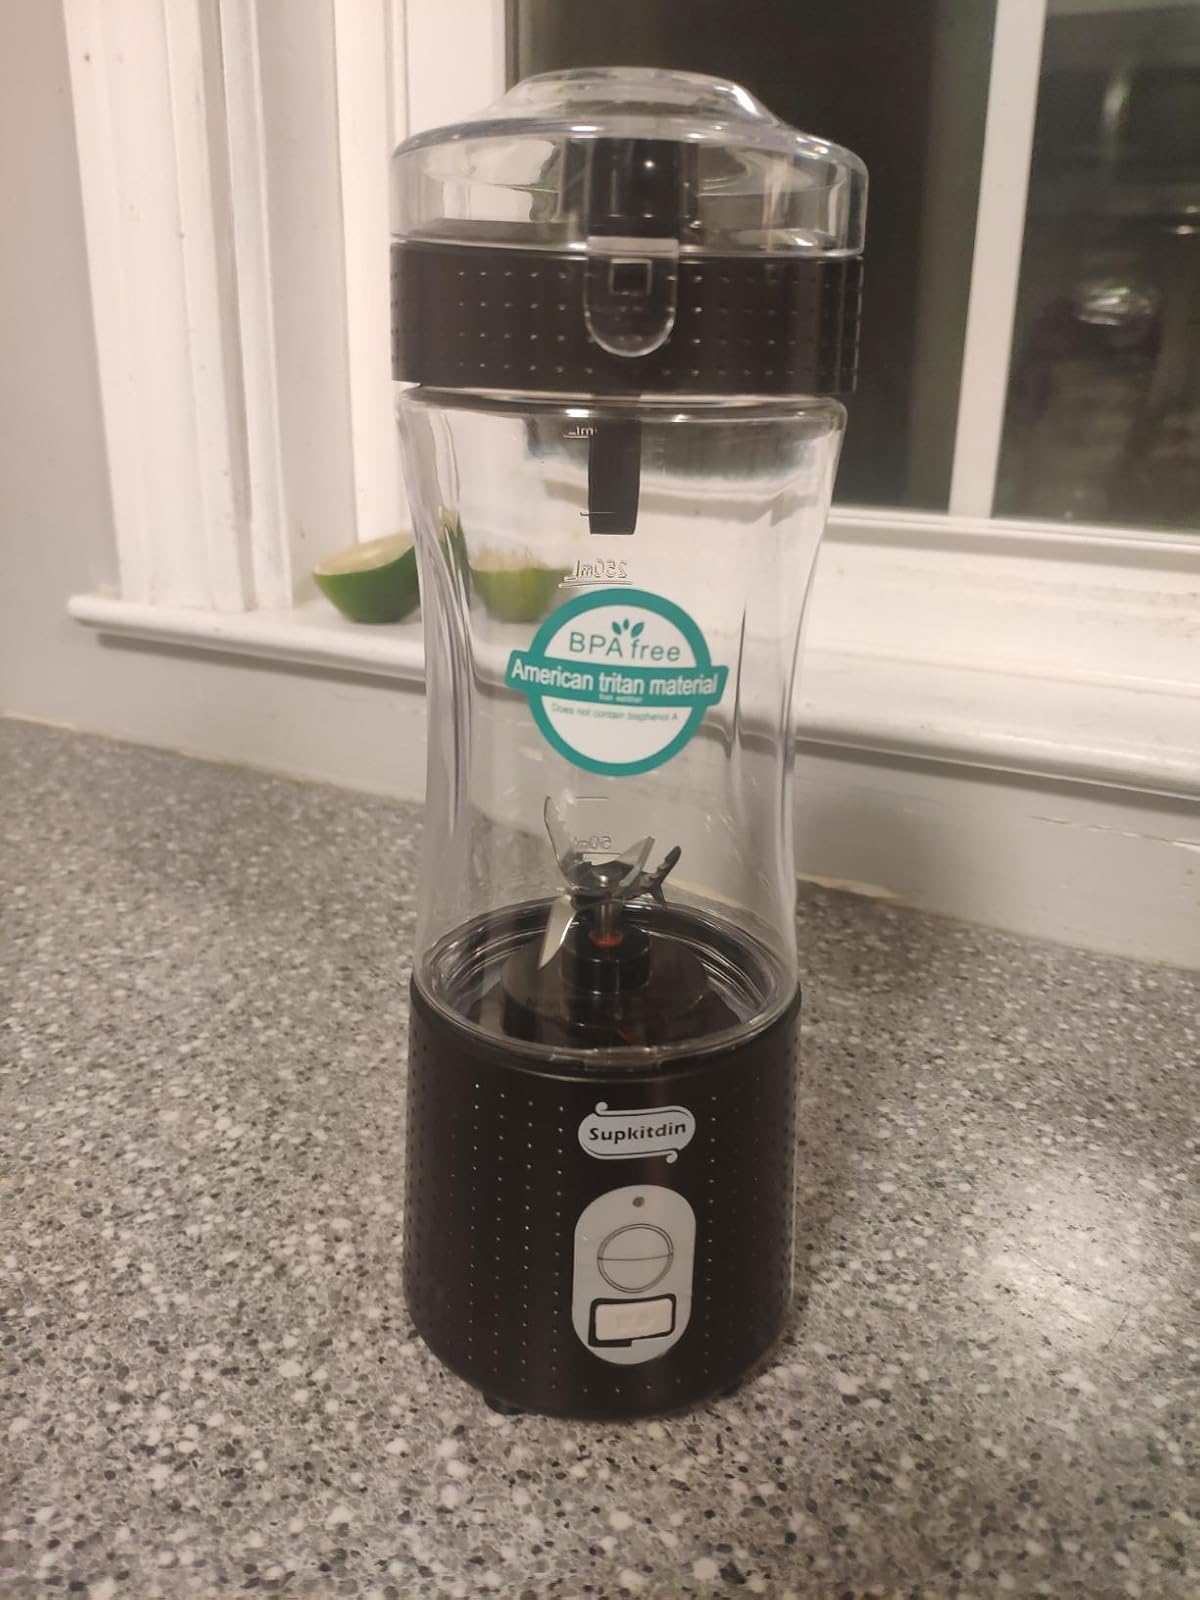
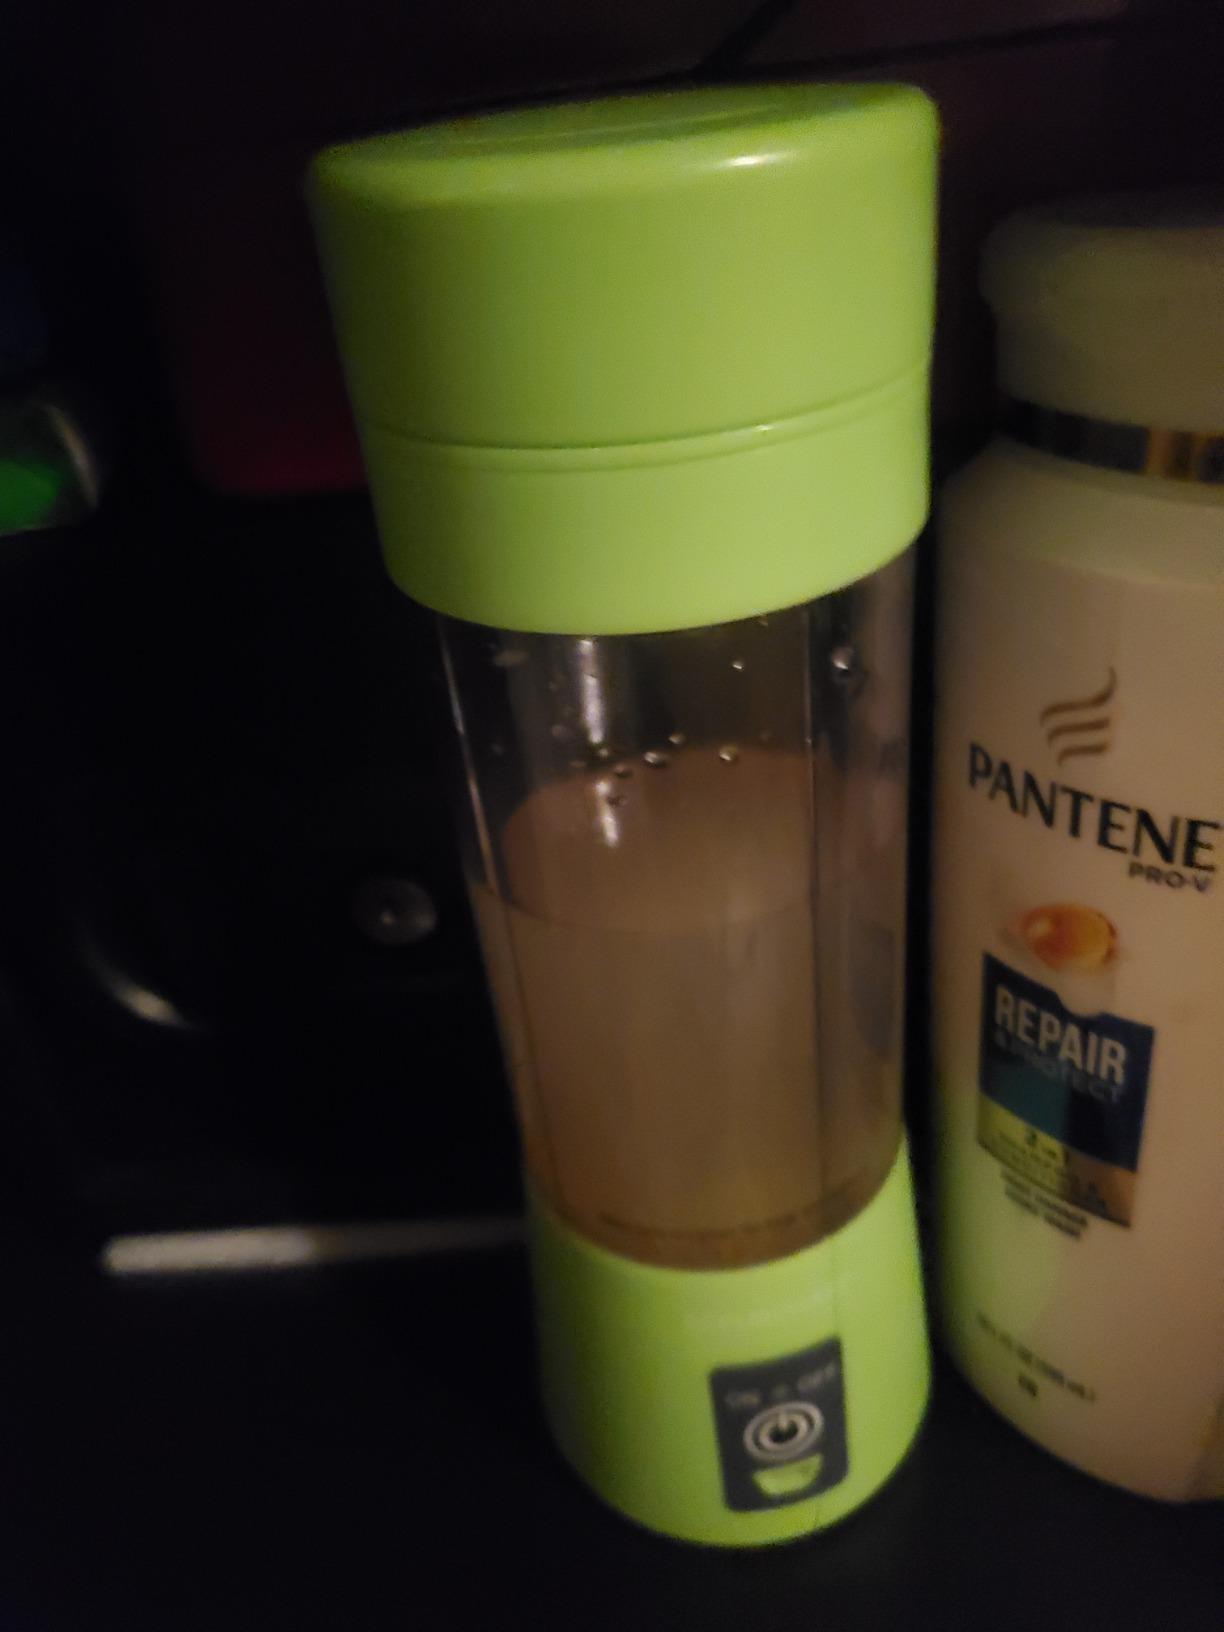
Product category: items_blender
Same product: no